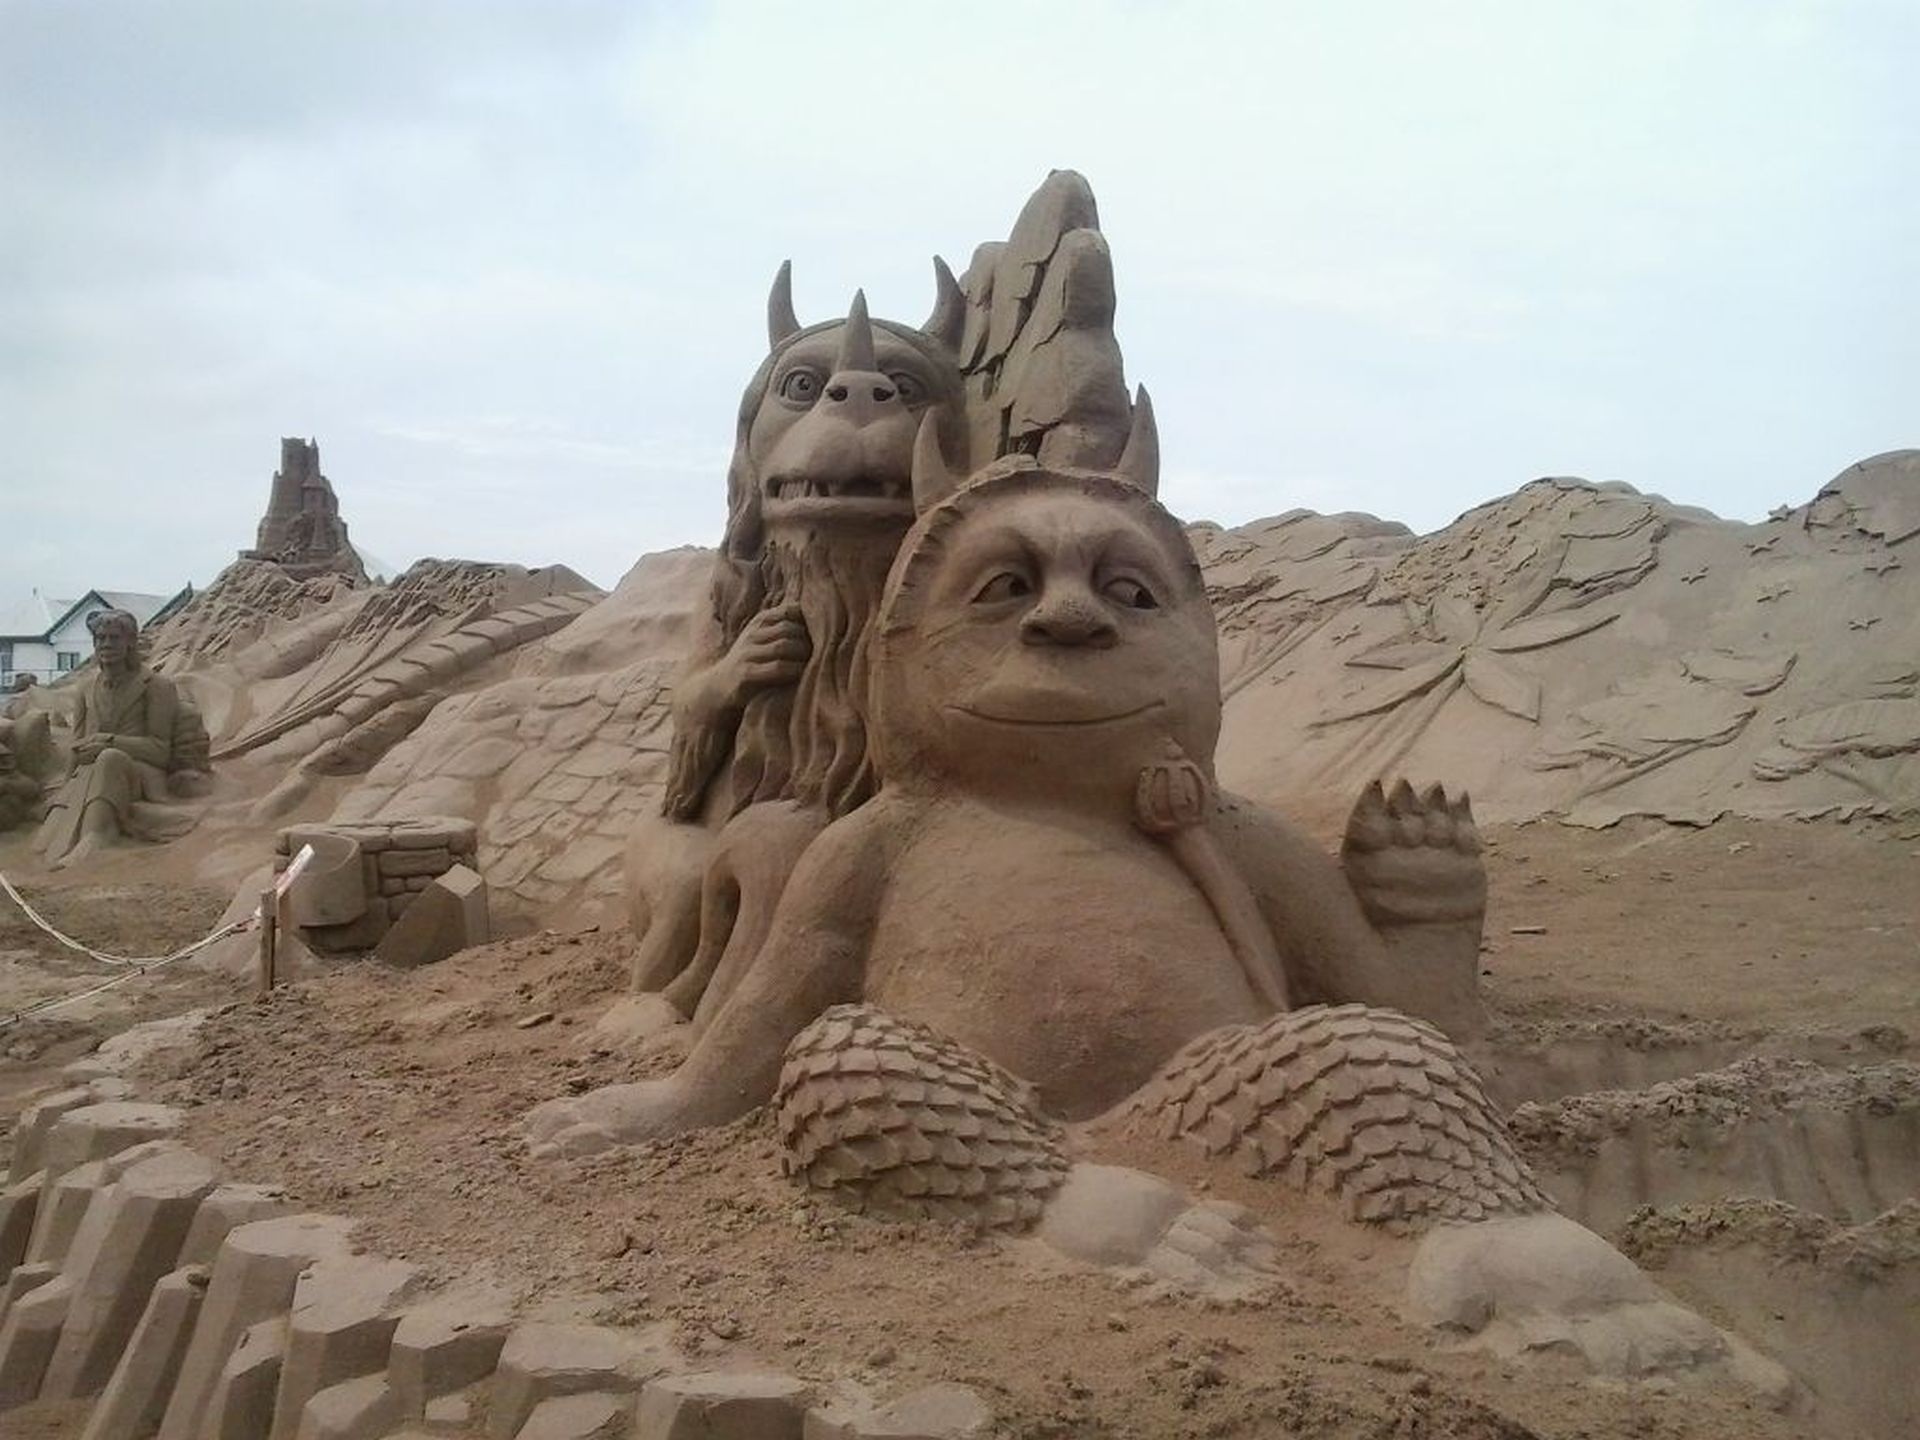
beach, sand, rock, dune, monument, formation, statue, pile, material, sandy, sculpture, art, fun, temple, badlands, creature, fantasy, carving, exhibition, wadi, sandcastle, mythical, stone carving, ancient history, natural environment